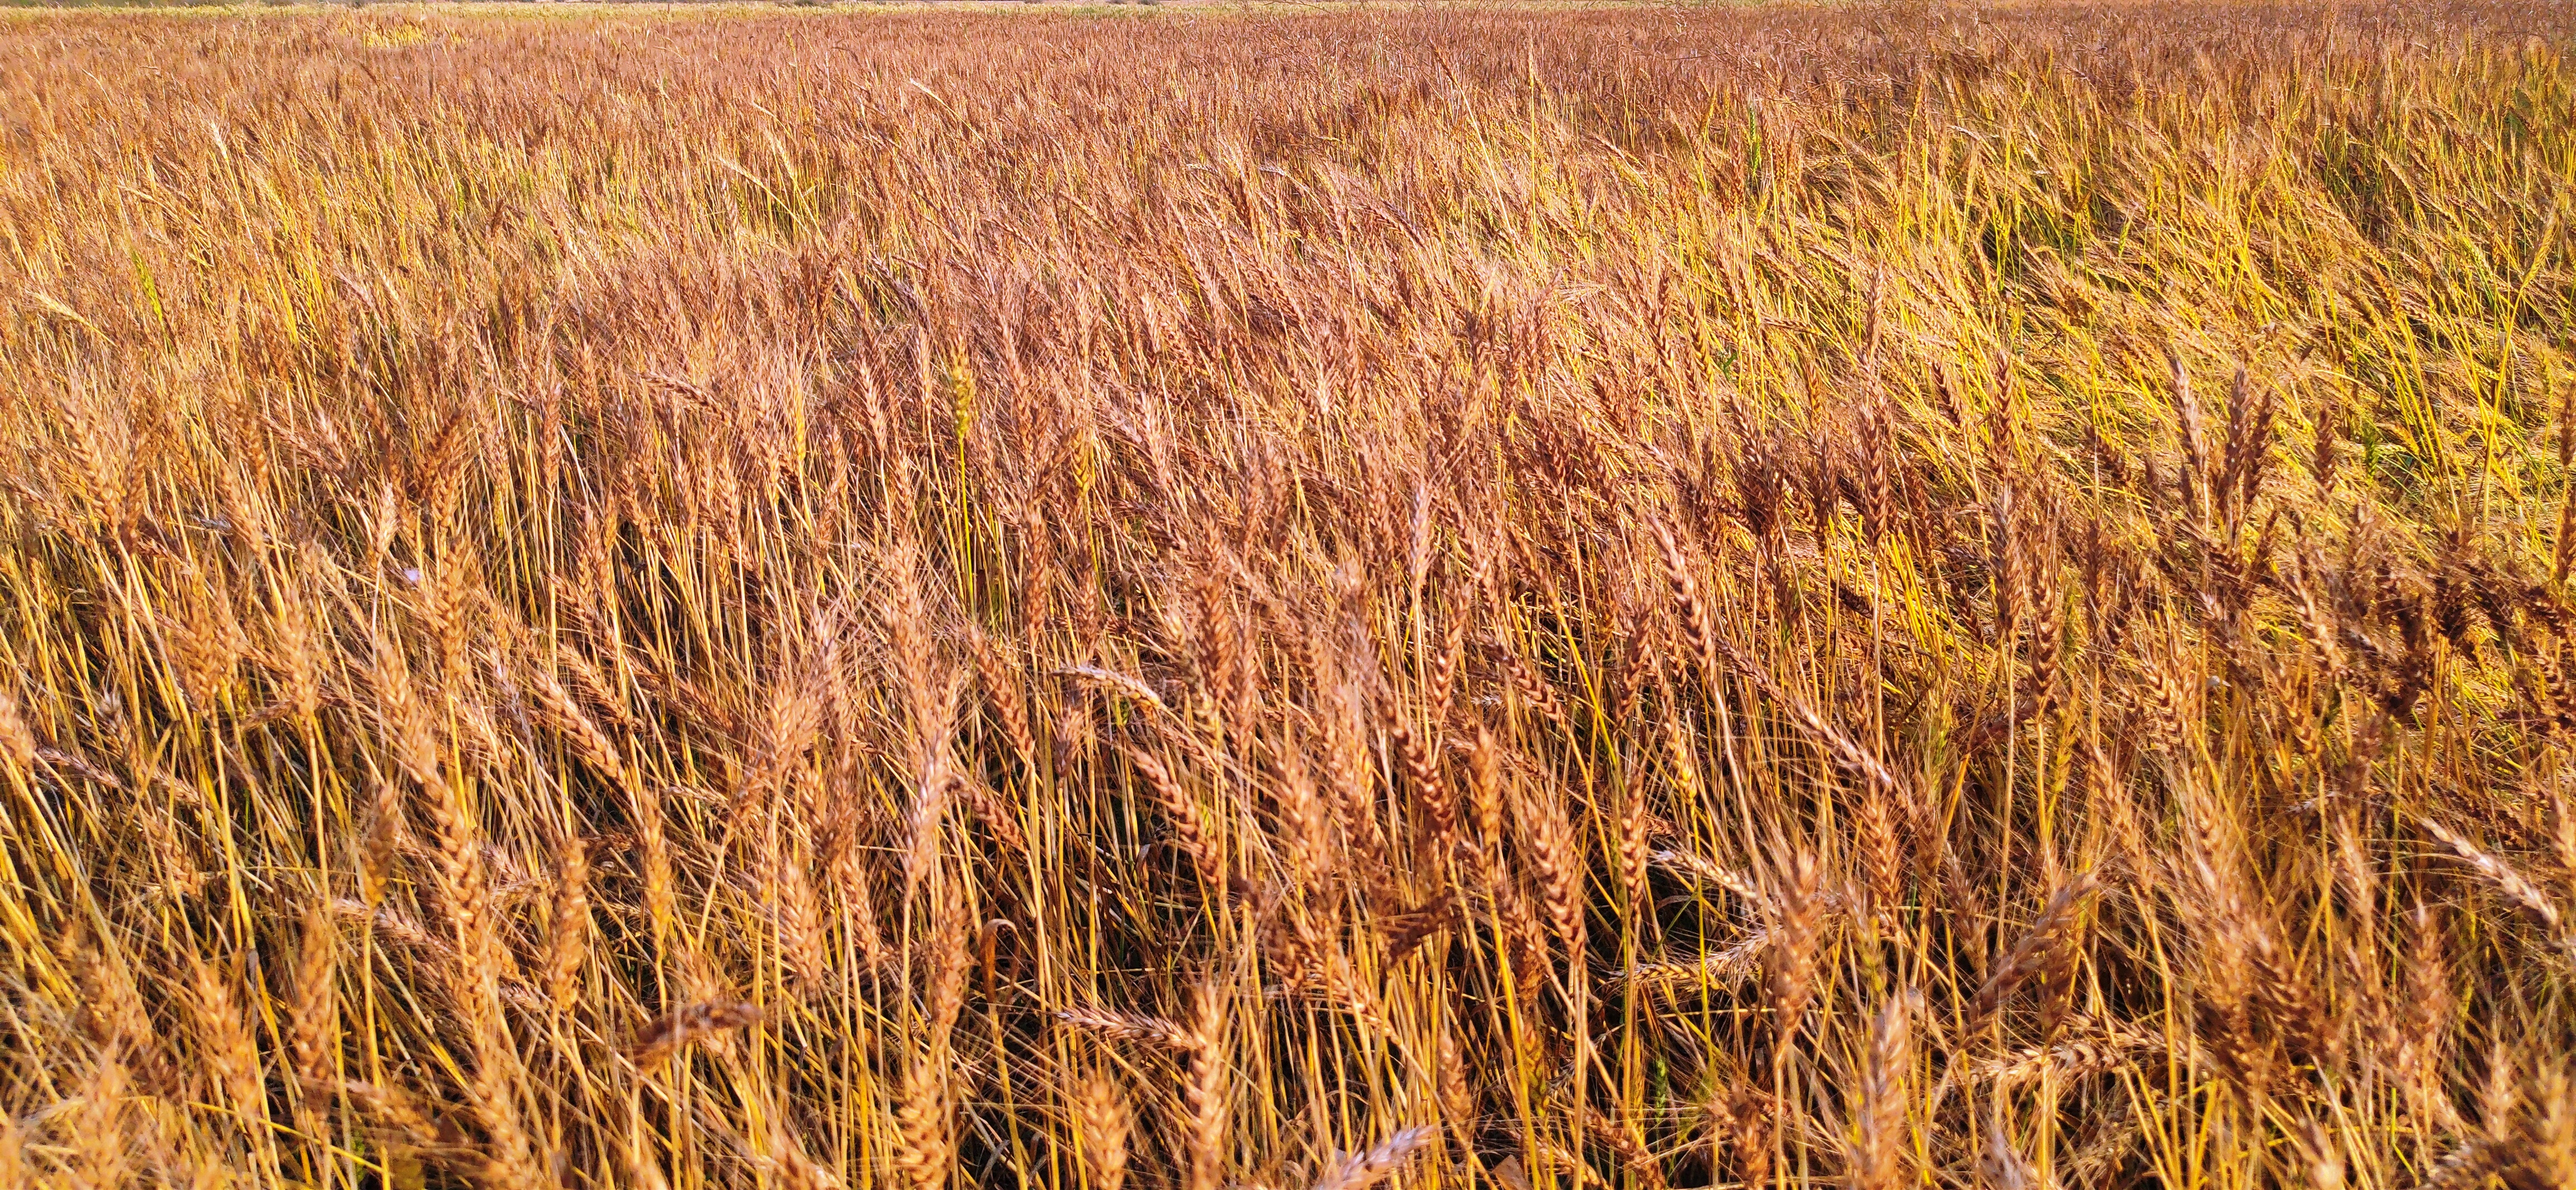
wheat, field, grass, plant, prairie, food grain, grain, barley, grass family, agriculture, crop, grassland, rye, einkorn wheat, cereal, hordeum, emmer, Khorasan wheat, poales, malt, flowering plant, durum, harvest, cereal germ, cash crop, meadow, straw, triticale